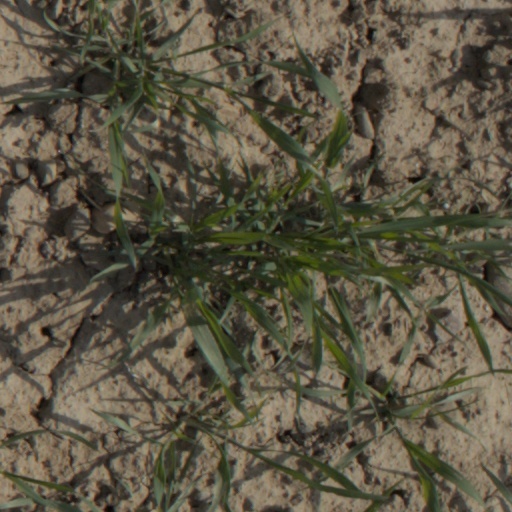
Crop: wheat